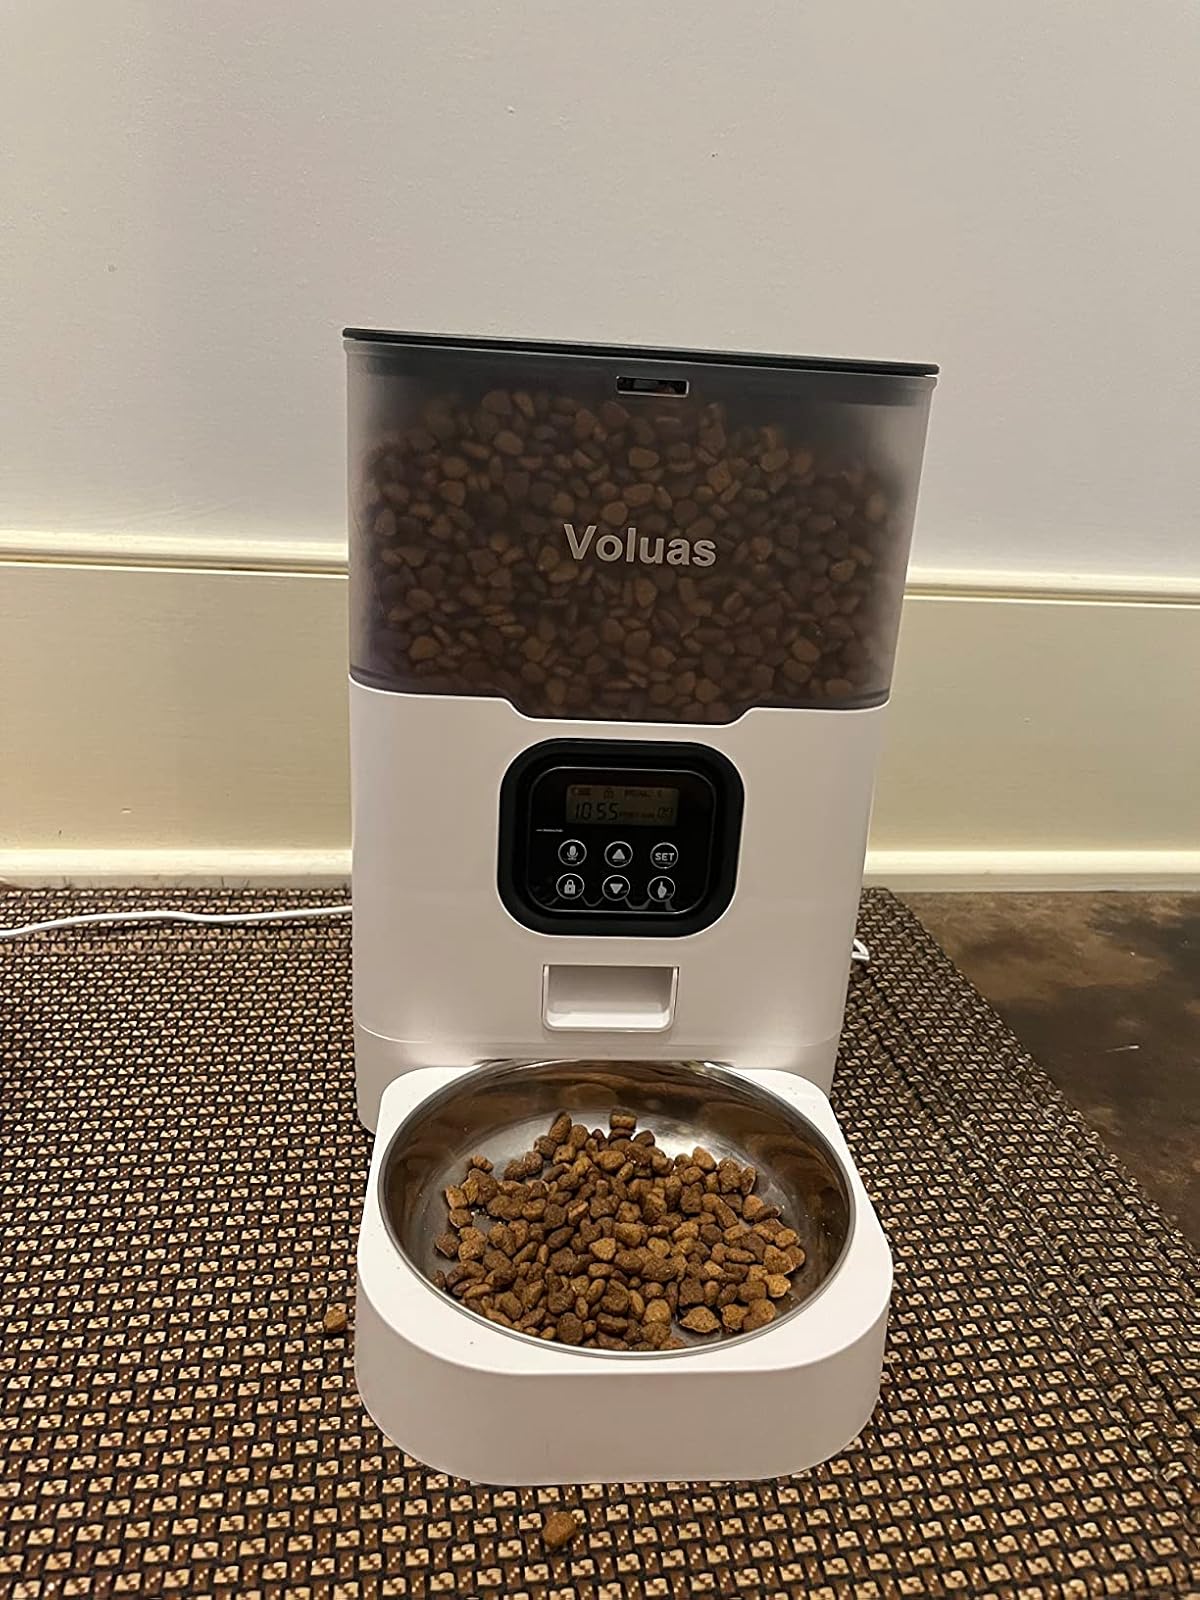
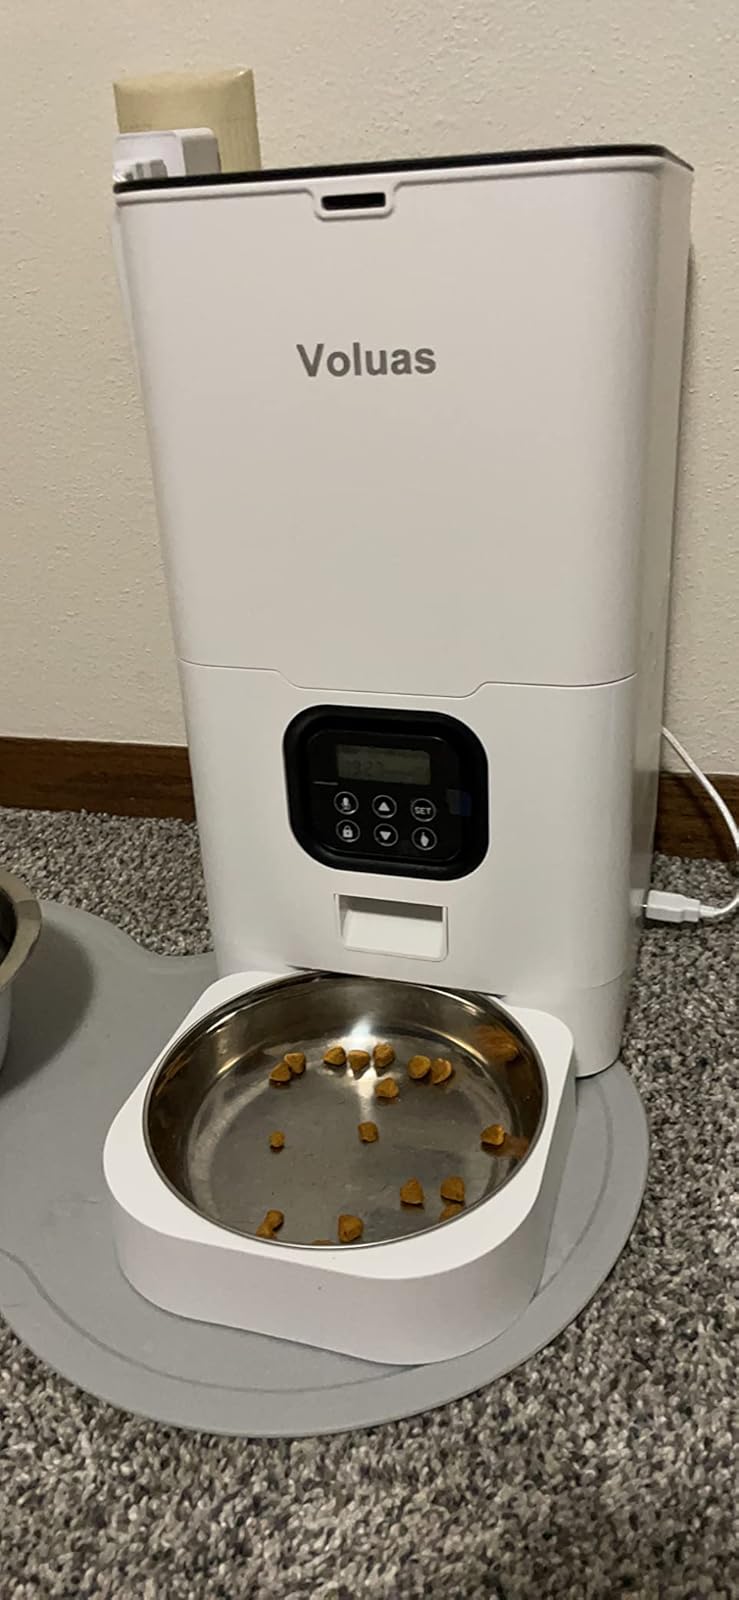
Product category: items_feeder
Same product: no